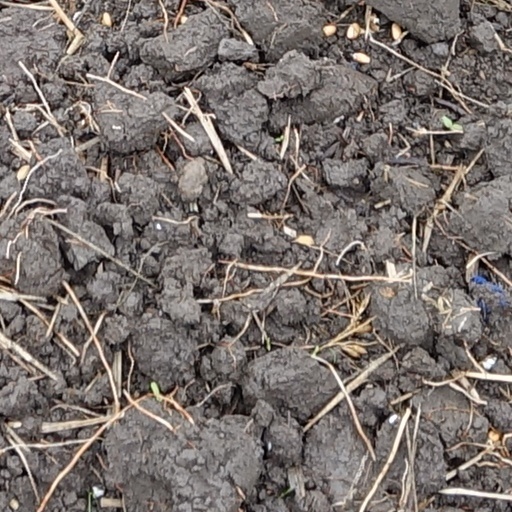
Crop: wheat